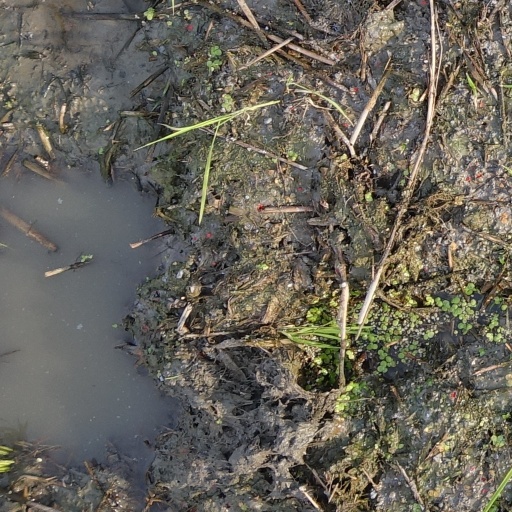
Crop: rice